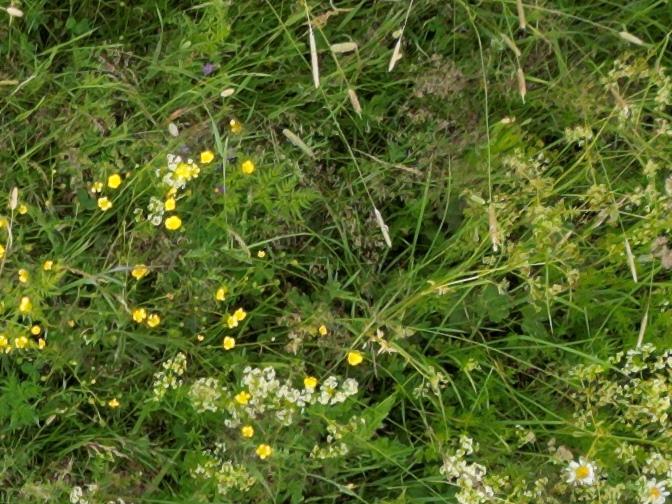
Flowers visible: yarrow flowers, yarrow flowers,  daisy flowers, yarrow flowers, yarrow flowers, yarrow flowers, yarrow flowers